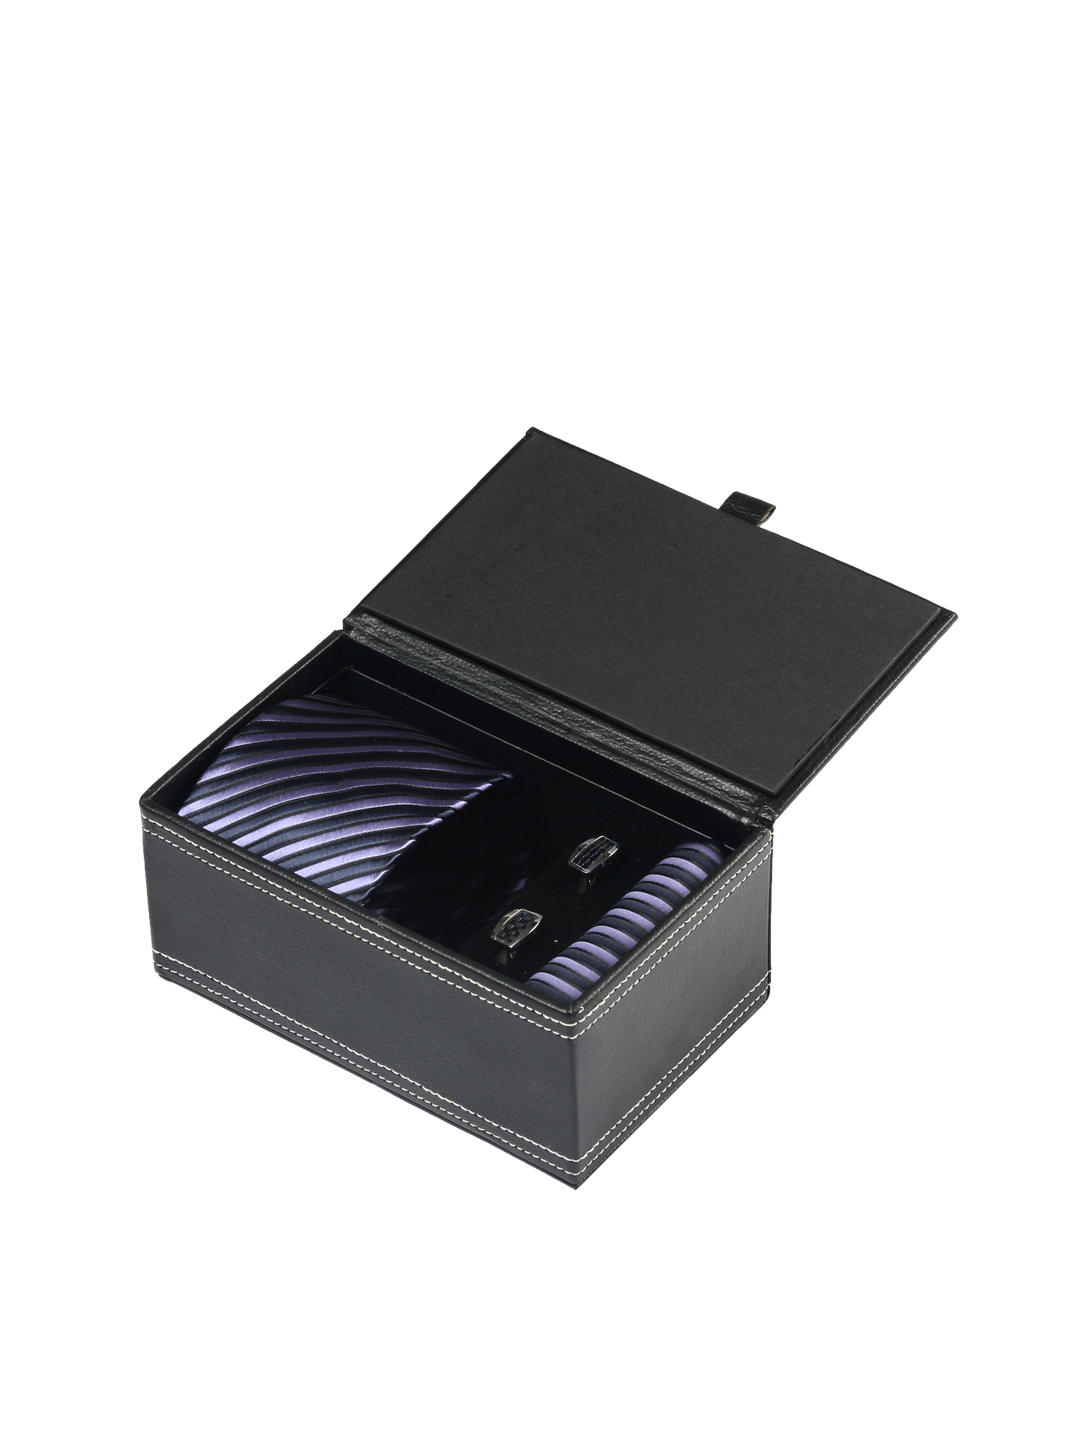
Turtle Men Formal Navy Blue Tie
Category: Accessories / Accessories / Accessory Gift Set
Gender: Men
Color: Navy Blue
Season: Fall 2011
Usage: Formal